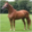
Label: horse